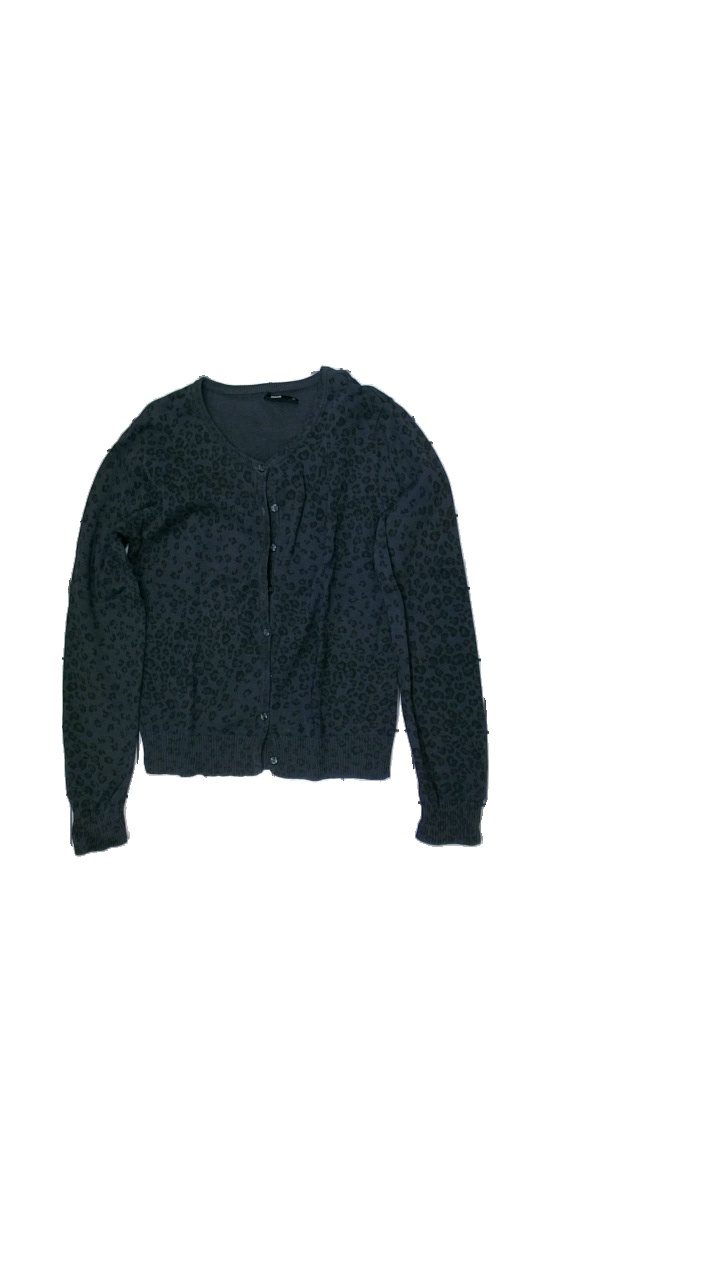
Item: Cardigan (Ladies)
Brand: Flash
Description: cardigan med knappar
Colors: Blue, Green, Black
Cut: C-collar
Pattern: Animal print
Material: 100% bomull
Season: All
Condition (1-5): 5
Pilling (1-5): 5
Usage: Reuse
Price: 50-100